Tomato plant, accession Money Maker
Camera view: bottom (45 deg); turntable rotation: 120 degrees
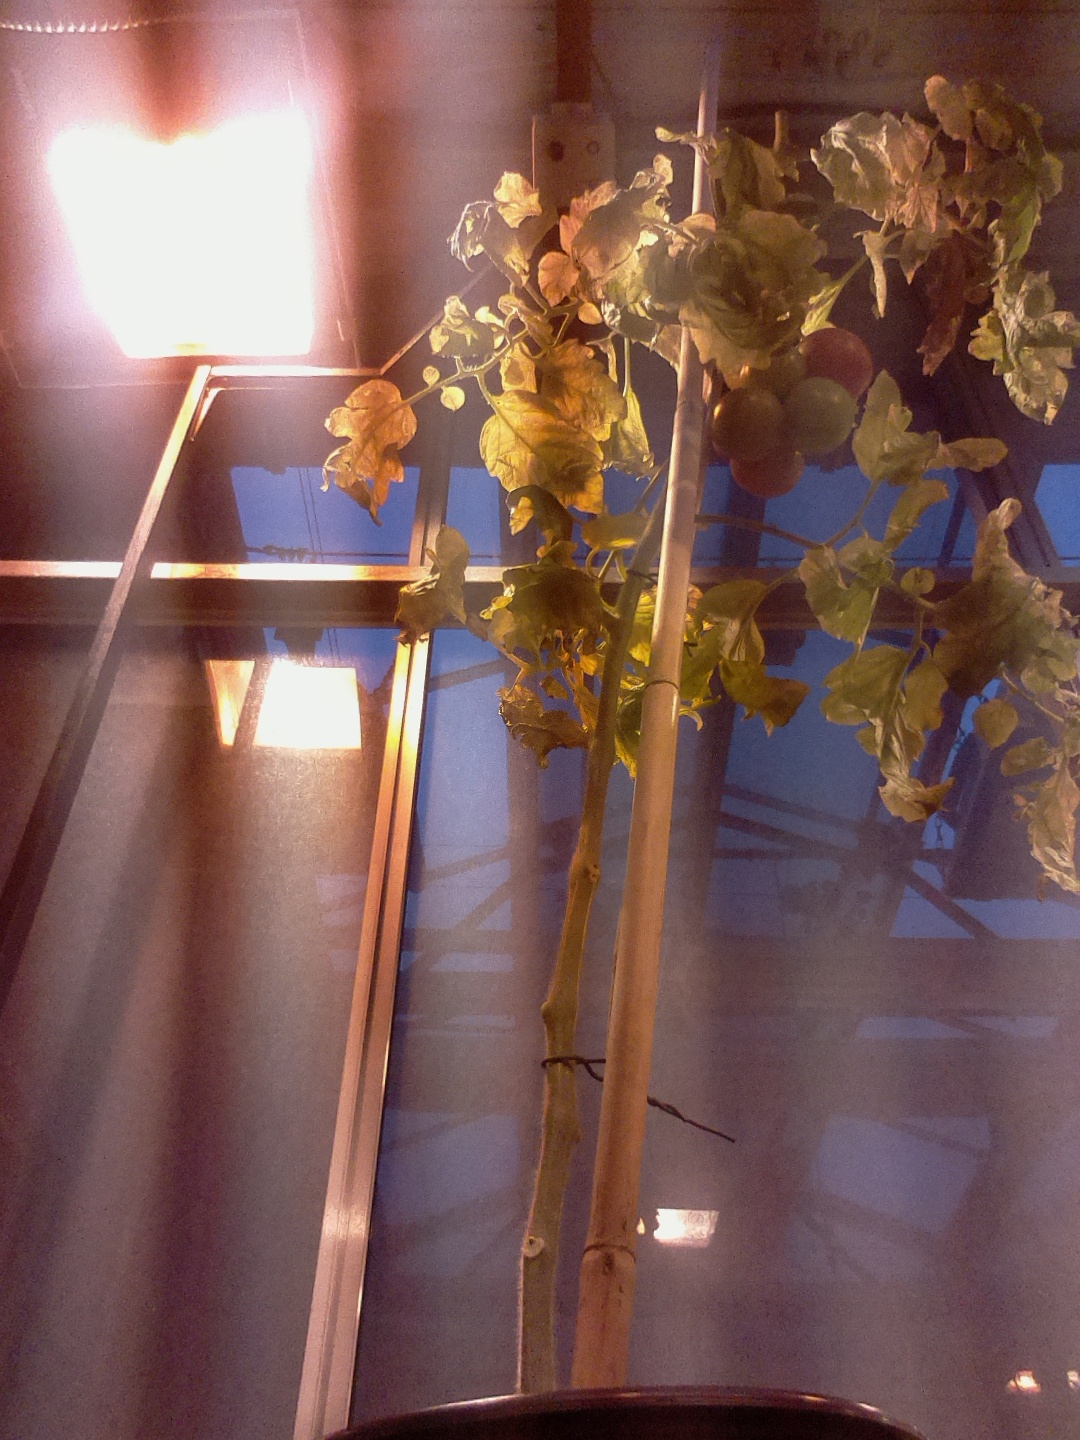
BBCH growth stage 84: 40%-50% of fruits show typical fully ripe color